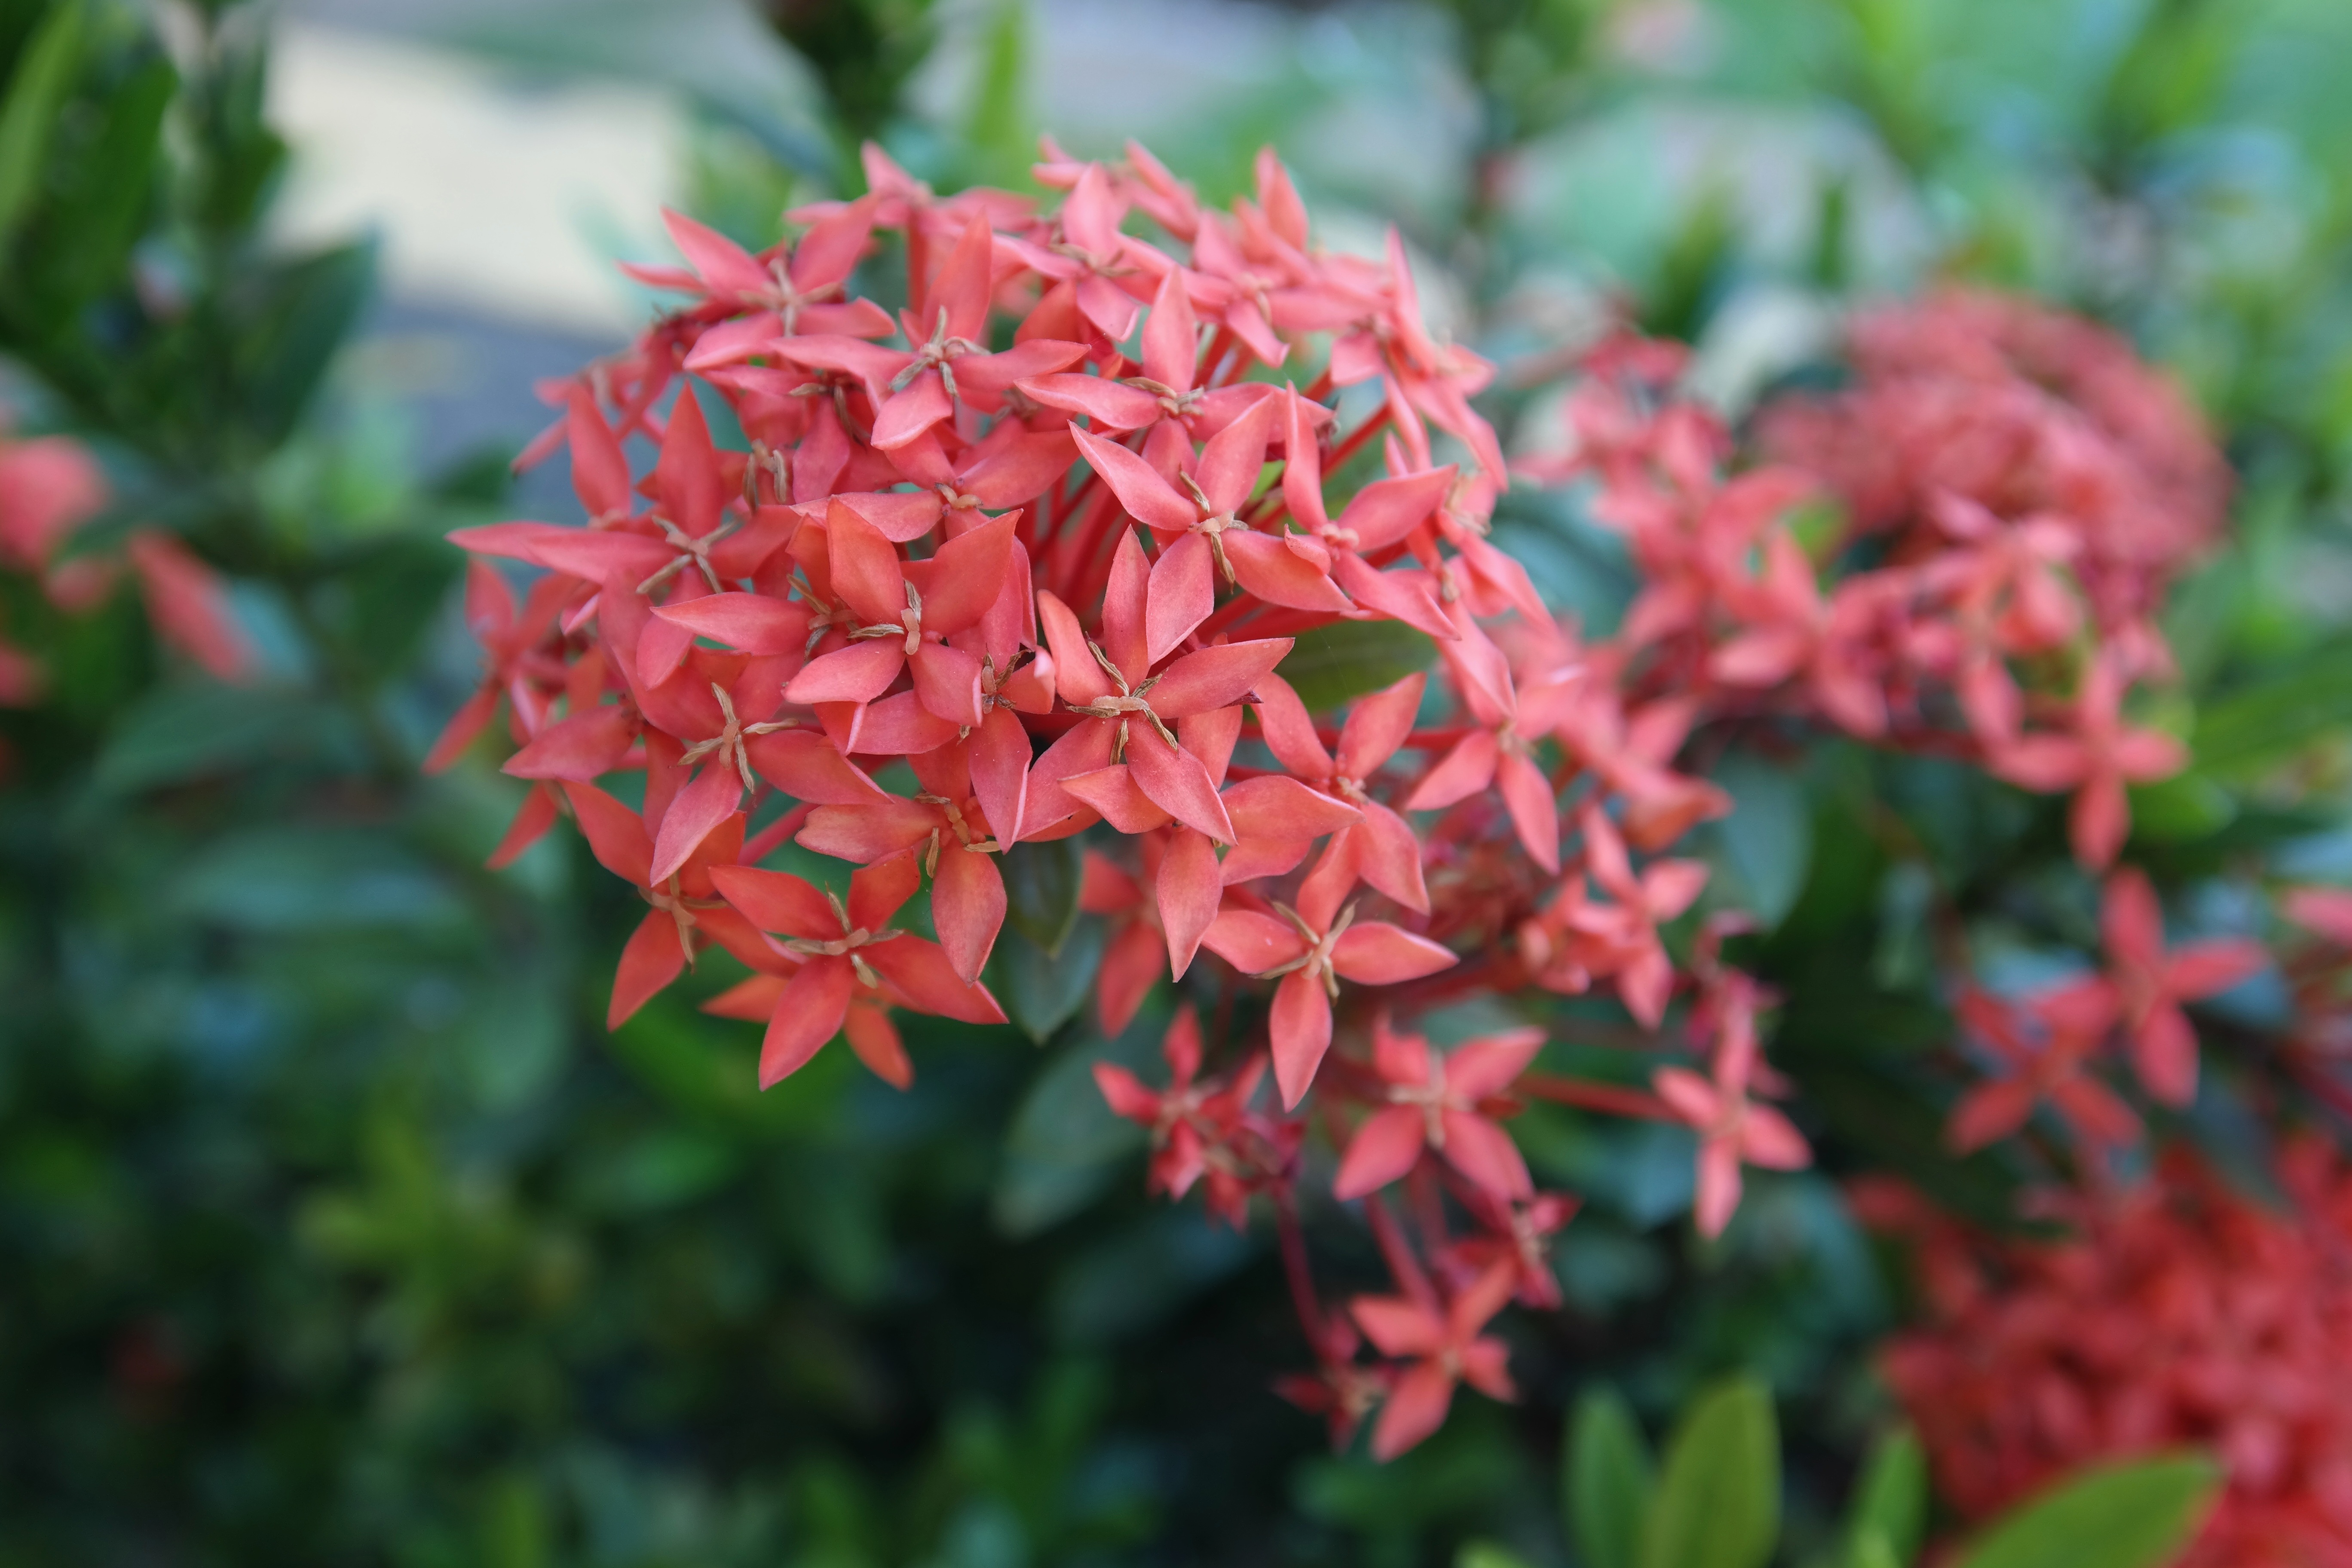
nature, plant, leaf, flower, red, herb, botany, garden, flora, wildflower, flowers, gardening, shrub, flowering, macro photography, flowering plant, land plant